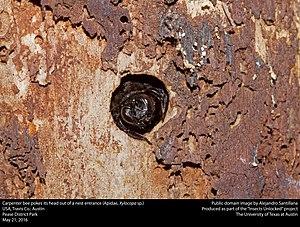
Les Xylocopes ou Abeilles charpentières forment un genre d'insectes hyménoptères de la famille des Apidés. Toutes les espèces d'abeilles de la tribu Xylocopini sont aujourd'hui classées dans ce genre.